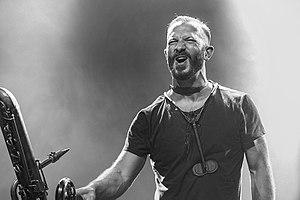
Color Out of Space ou La Couleur tombée du ciel au Québec, est un film de science-fiction horrifique américain coécrit et réalisé par Richard Stanley, sorti en 2019. Il s’agit de l’adaptation de la nouvelle La Couleur tombée du ciel de H. P. Lovecraft et du premier long métrage du réalisateur depuis son renvoi de son propre projet L'Île du docteur Moreau.